Keelhaul (band)

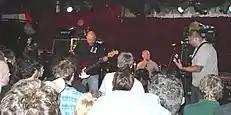
Keelhaul performing in 2009

Keelhaul is a four-piece progressive mathcore/sludge metal band from Cleveland, Ohio. The members are Aaron Dallison (bass, vocals), Dana Embrose (guitar), Will Scharf (drums), and Chris Smith (guitar, vocals).